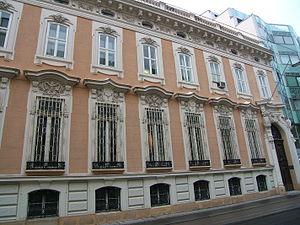
Le palais Kranz est un palais viennois dans Wieden.